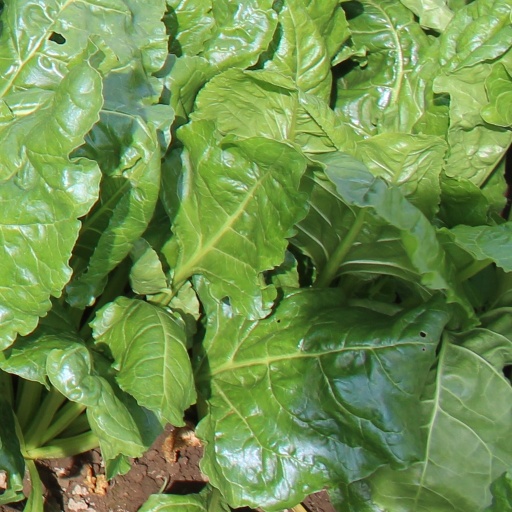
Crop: sugar beet